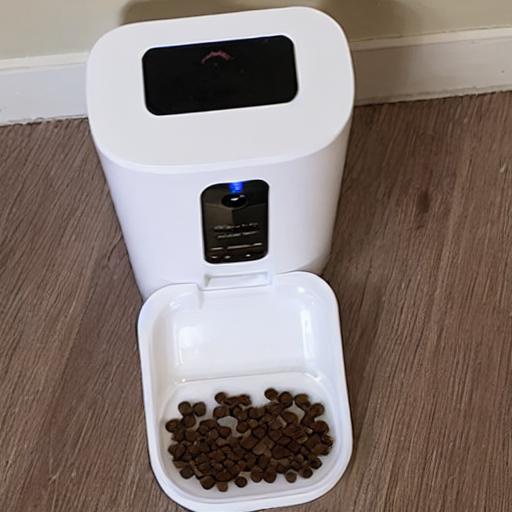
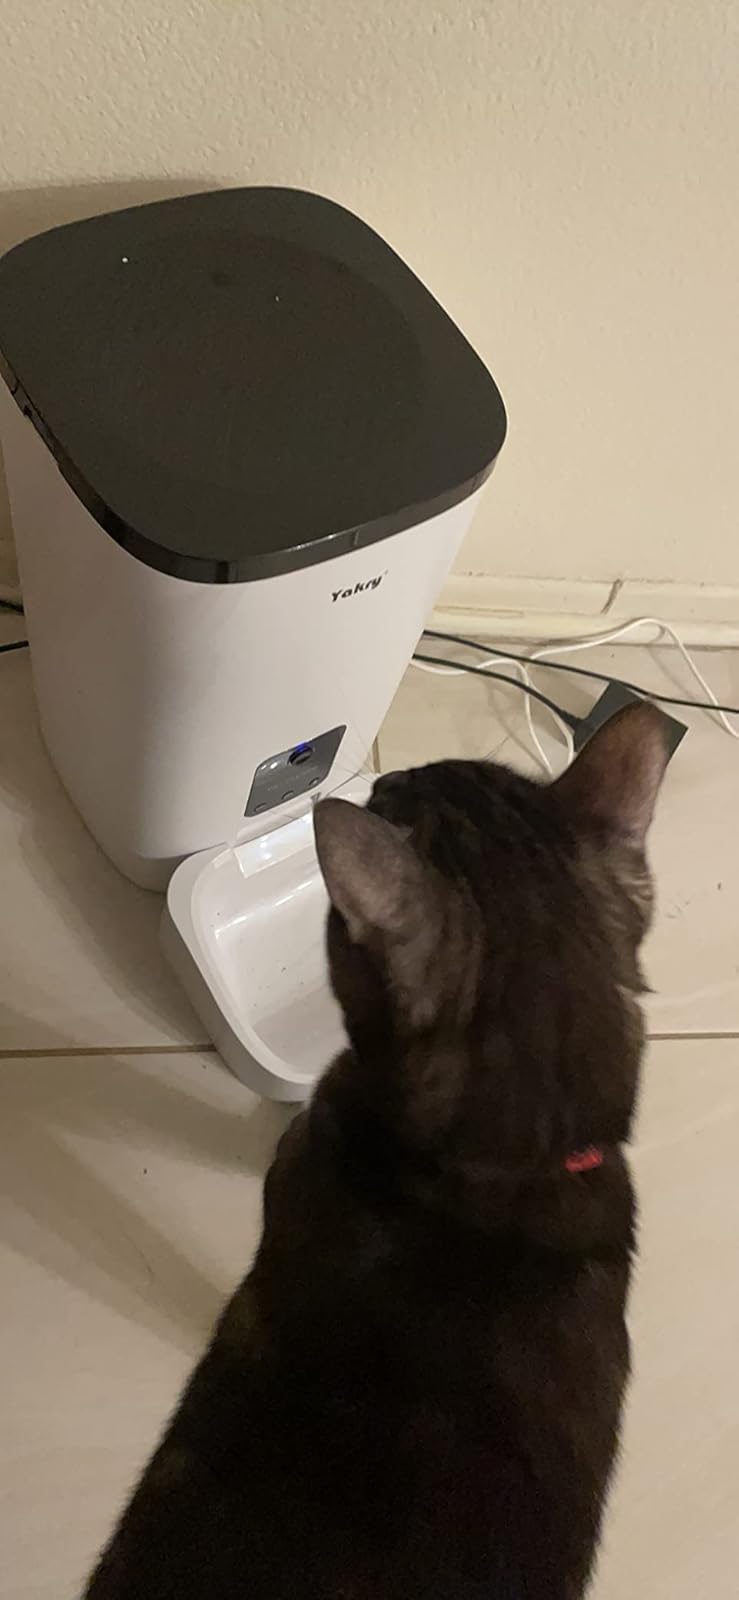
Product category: items_feeder
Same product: no